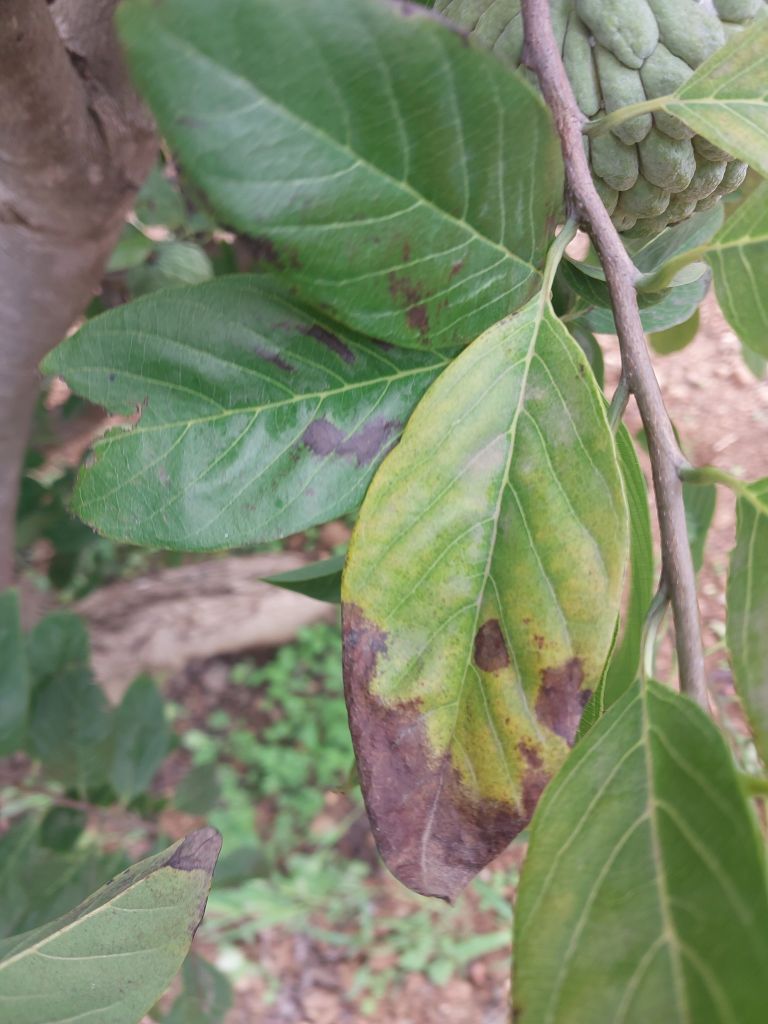
Disease label: Leaf spot on Leaves